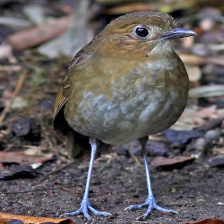
Species: BARRED PUFFBIRD
Scientific name: NYSTALUS RADIATUS